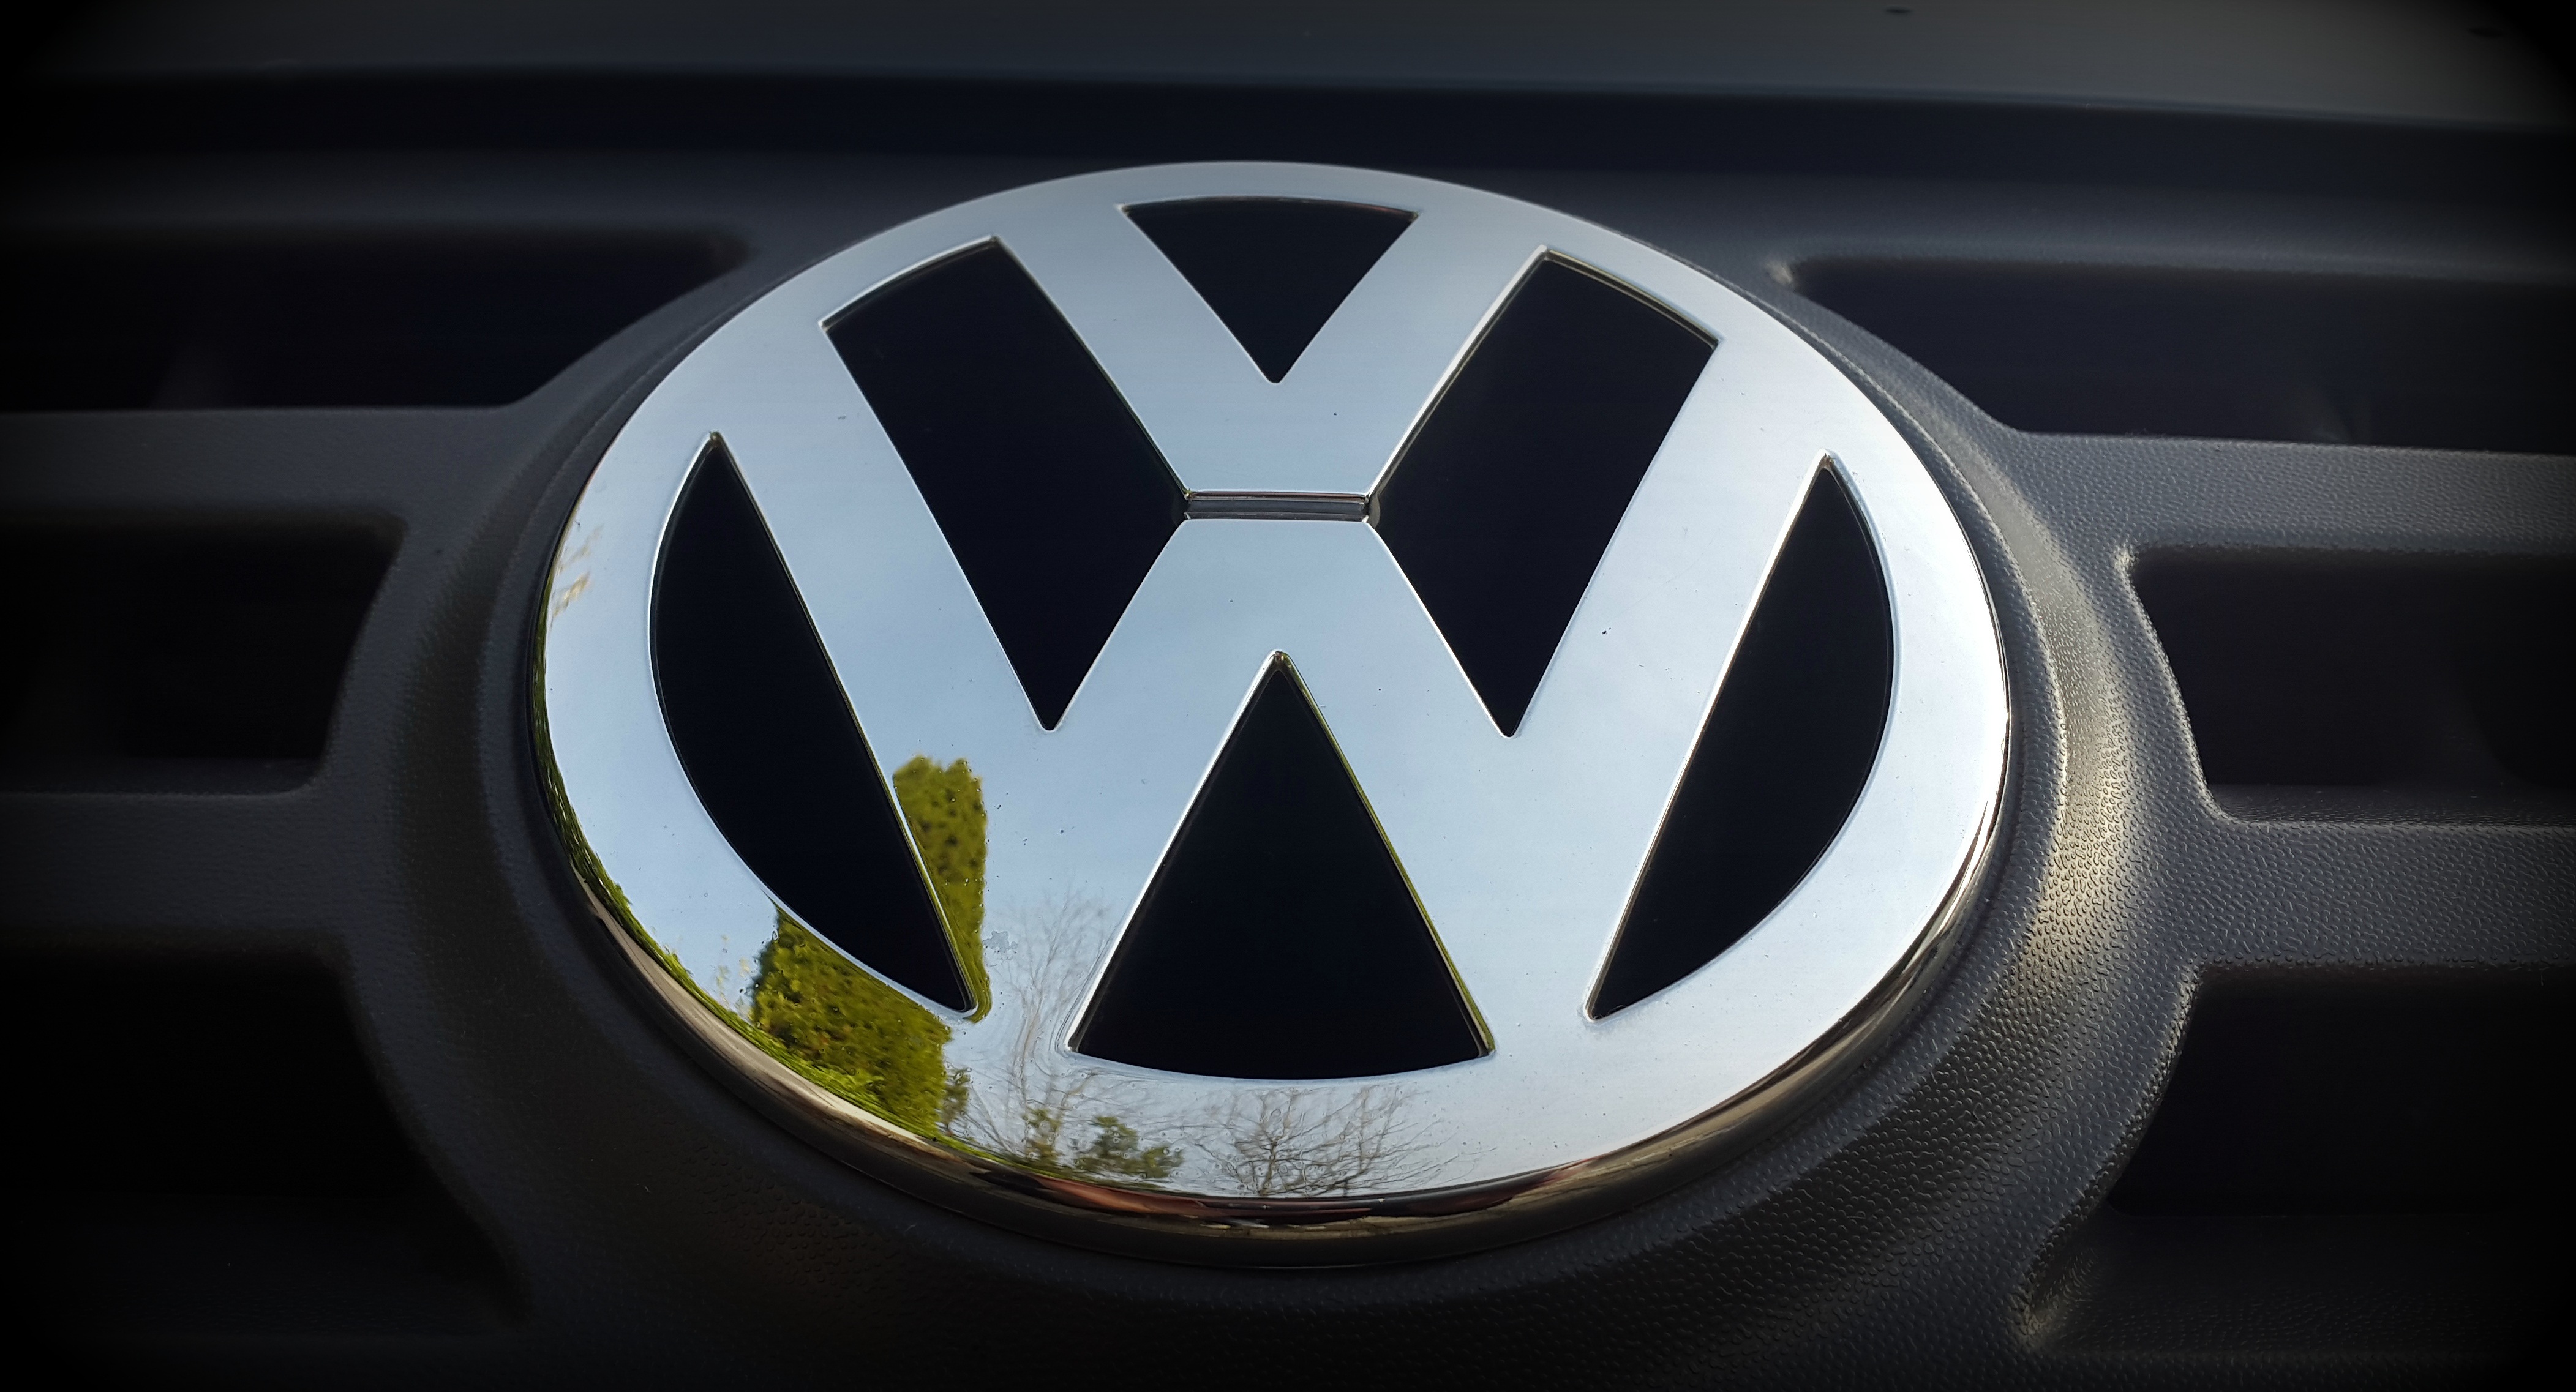
car, wheel, vw, volkswagen, vehicle, symbol, auto, steering wheel, automotive, bumper, brand, font, logo, rim, germany, german, dare, pkw, characters, camping bus, braunschweig, automobile make, automotive exterior, automotive design, vehicle registration plate, automobile manufacturers